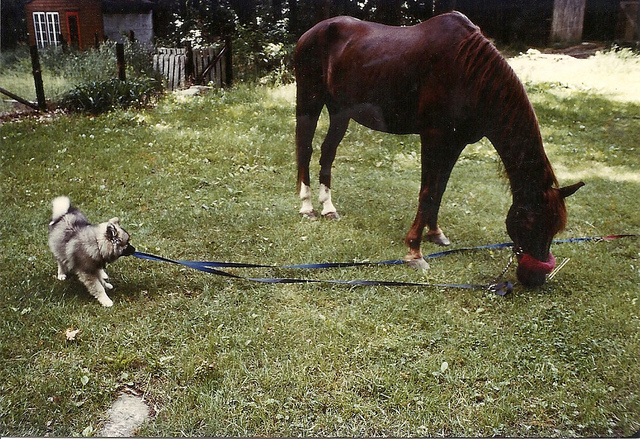
user: Given an image and a question. Answer the question in a short answer. Question: What does the large animal like to eat? Short Answer:
assistant: grass